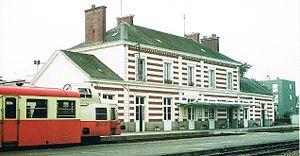
Gare de Pontivy dans les années 70/80.
La gare de Pontivy est une gare ferroviaire française de la ligne d'Auray à Pontivy, située à l'est du centre-ville de Pontivy, dans le département du Morbihan, en région Bretagne.